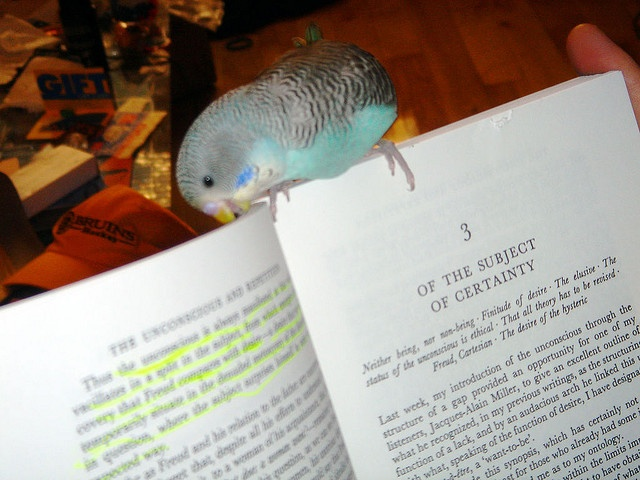
A bird sitting on top of an open book.
A bird is perched on the top of a book.
A beautiful bird perched on and biting a book.
Small blue and grey bird sitting on top of a book.
Blue parakeet on top of book chewing the pages.